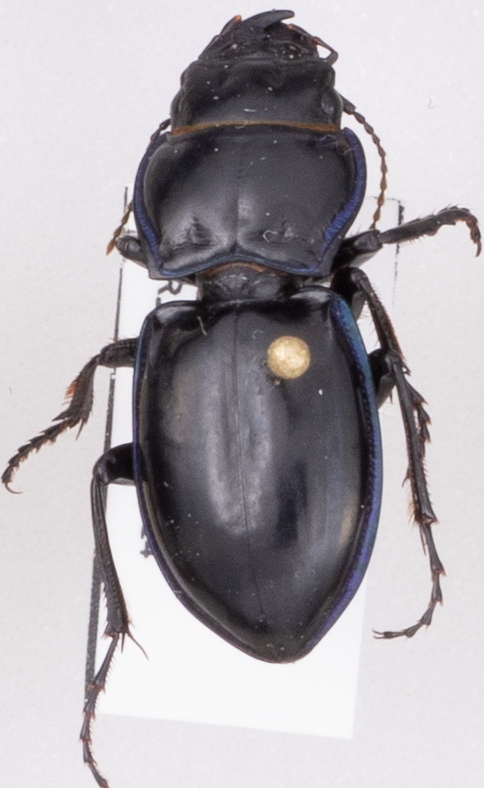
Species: Pasimachus elongatus
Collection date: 2021-07-14 04:00:00
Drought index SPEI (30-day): -0.24
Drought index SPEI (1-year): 0.1
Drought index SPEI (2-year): -0.62